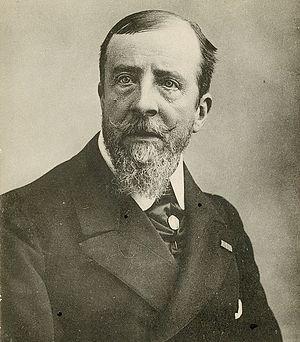
Paul Déroulède, carte postale.
Paul Déroulède est un poète, auteur dramatique, romancier et militant politique français, né le 2 septembre 1846 à Paris et mort le 31 janvier 1914 à Nice, sur le mont Boron.
La Ligue des patriotes est fondée le 18 mai 1882 par Paul Déroulède. C'est un des mouvements pionniers du nationalisme français.
Le procès de plusieurs meneurs et agitateurs nationalistes, antisémites ou royalistes français, accusés de complot contre le régime républicain, s'est tenu devant les sénateurs réunis en Haute Cour du 18 septembre 1899 au 4 janvier 1900.